Fort Dundas

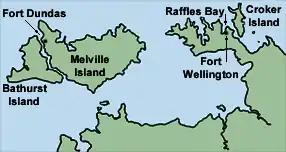
Location of Fort Dundas on Melville Island.

Fort Dundas was a short-lived British settlement on Melville Island between 1824 and 1828 in what is now the Northern Territory of Australia. It was the first of four British settlement attempts in northern Australia before Goyder's survey and establishment of Palmerston, now known as Darwin. The three later attempts were at Fort Wellington, Port Essington and Escape Cliffs.